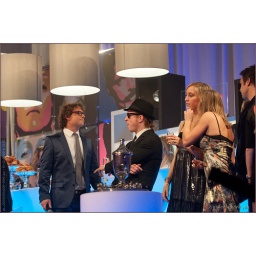
TV registratie van de Top 2000 in Concert - editie 2009Heineken Music Hall AmsterdamRadio 2 en Ned. 3 - NPS